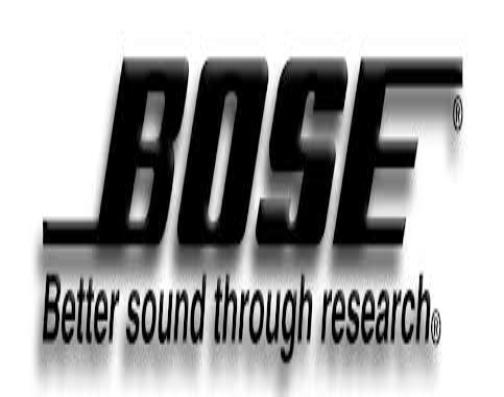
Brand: BOSE
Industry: Clothes